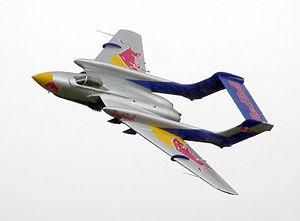
Un avion bipoutre est un avion dont les gouvernes de queue ne sont pas installées sur le fuselage, mais rattachées aux ailes par un double longeron.